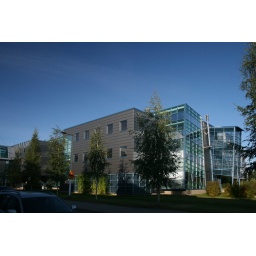
Nokia office building in Oulu